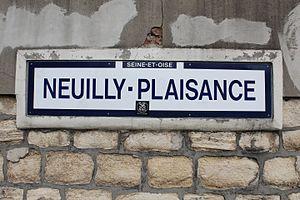
Panneau d'entrée dans Neuilly-Plaisance.
La Seine-et-Oise est un ancien département français créé en 1790 et dissous en 1968, qui était identifié par le numéro minéralogique « 78 », ensuite attribué aux Yvelines.